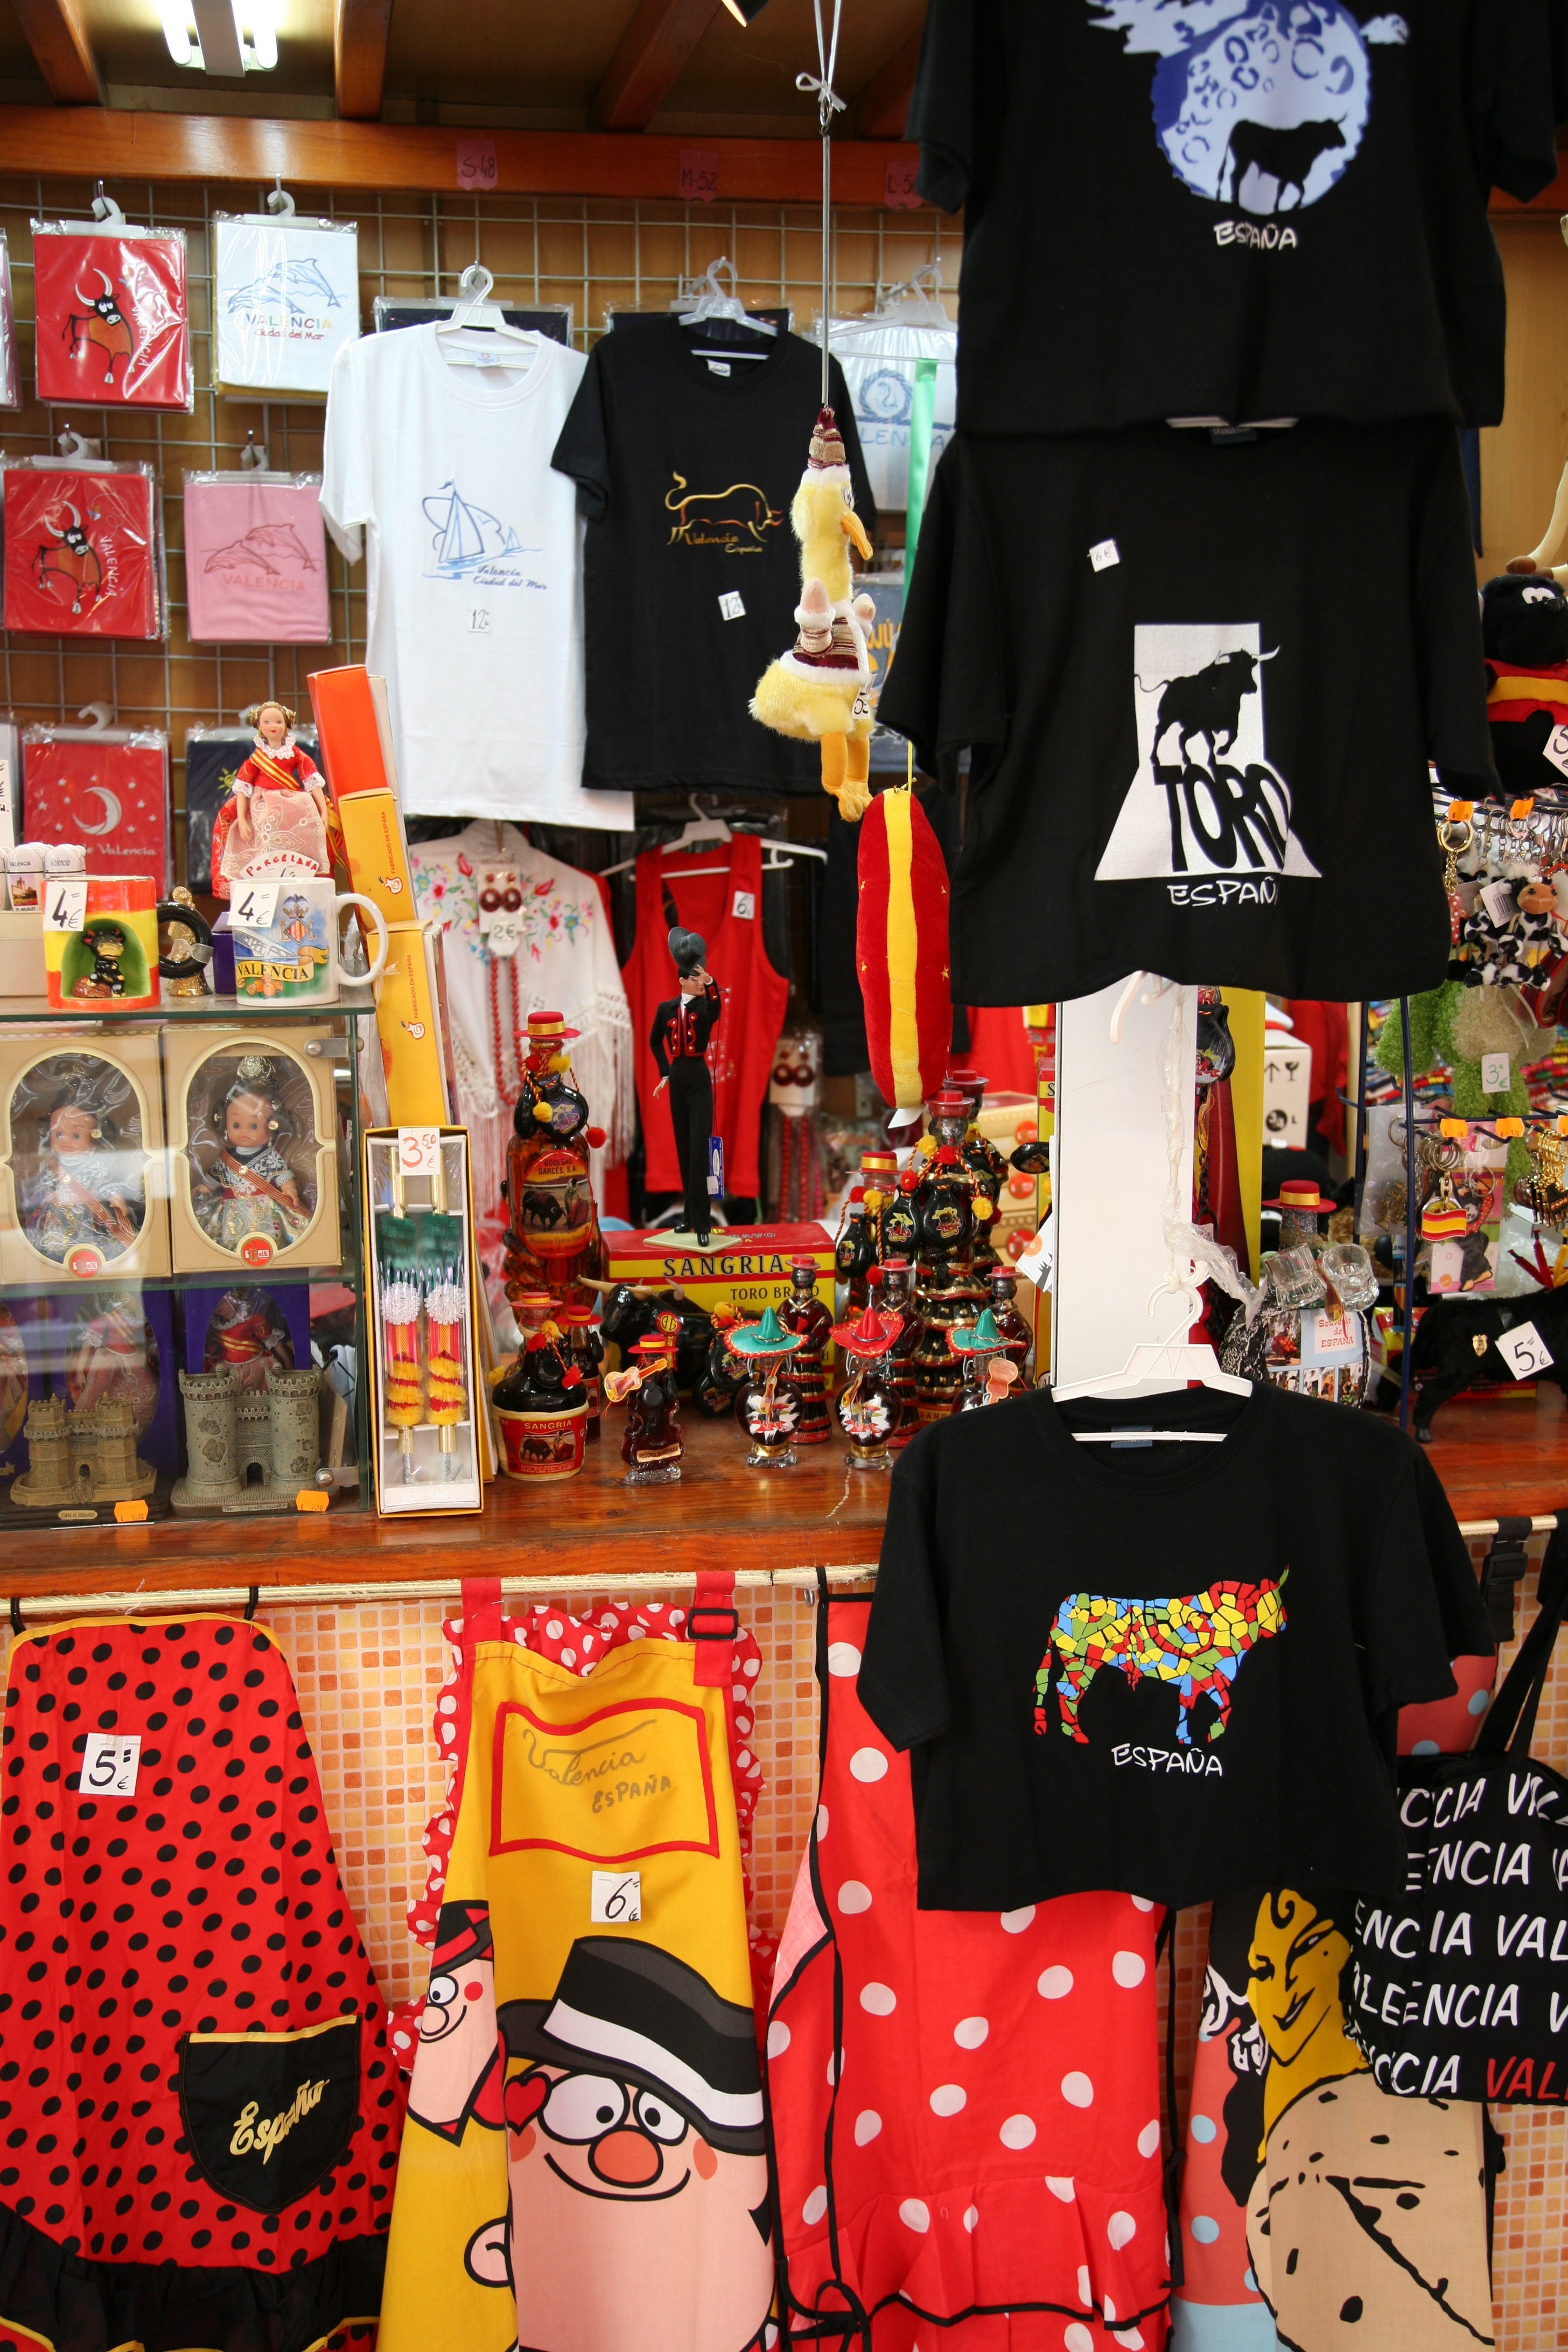
fashion, market, clothing, markt, spain, espagne, mercado, valencia, espanha, comics, folklore, espana, spanien, spagna, spanje, espanya, valence, marche